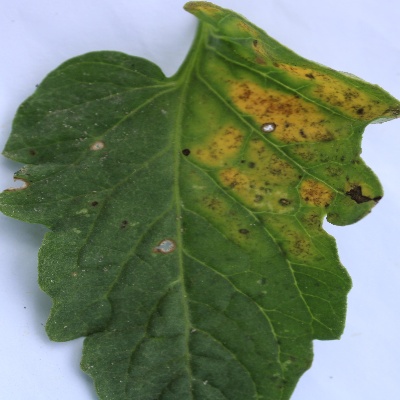
Crop: Tomato
Condition: septoria leaf spot